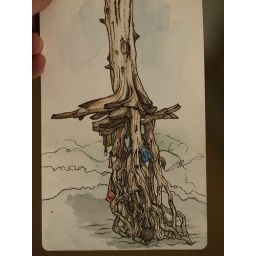
Dead ironwood tree at kehena beach in puna district on the big island of hawaii.